Club Babyhead

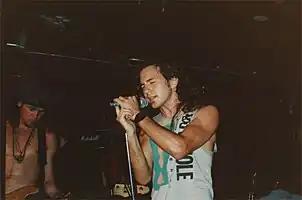
American rock band Pearl Jam performing live at Club Babyhead, Providence, RI (July 15, 1991).

Club Babyhead was a nightclub and hard rock music venue in Providence, Rhode Island.